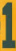
Number: 1